Philippine Independent Church

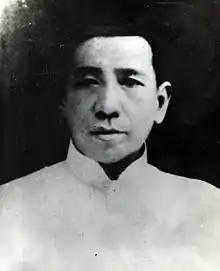
Ladislao Diwa

The church enjoys full communion with the Protestant Anglican Communion and the Episcopal Church in the United States since September 22, 1961.